The Honeymooners

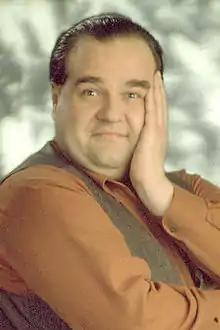
Polish tram driver, Karol Krawczyk (Cezary Żak), inspired by Ralph Kramden in "Miodowe lata"

Two series, 26 episodes in all were made for R.C.T.I. in 1996. It was the first sitcom of that style ever attempted in Indonesia. It was titled "Detak Detik" ("Ticking Seconds") and starred Mat Sola as the Jackie Gleason character. Art Carney rang the cast prior to production to give them his best wishes. It was decided to make Mat Sola a Silver Bird taxi driver, as they had a bit more prestige in Indonesia. They left Nurbuat, who mirrored Ed Norton, as a sewerage worker. The chemistry worked well. The series had to remove any references to alcohol, as Indonesia is a country with a Muslim majority population.